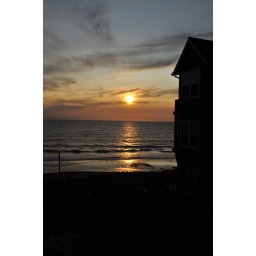
Another late sunset shot against an outline of a beach house for depth